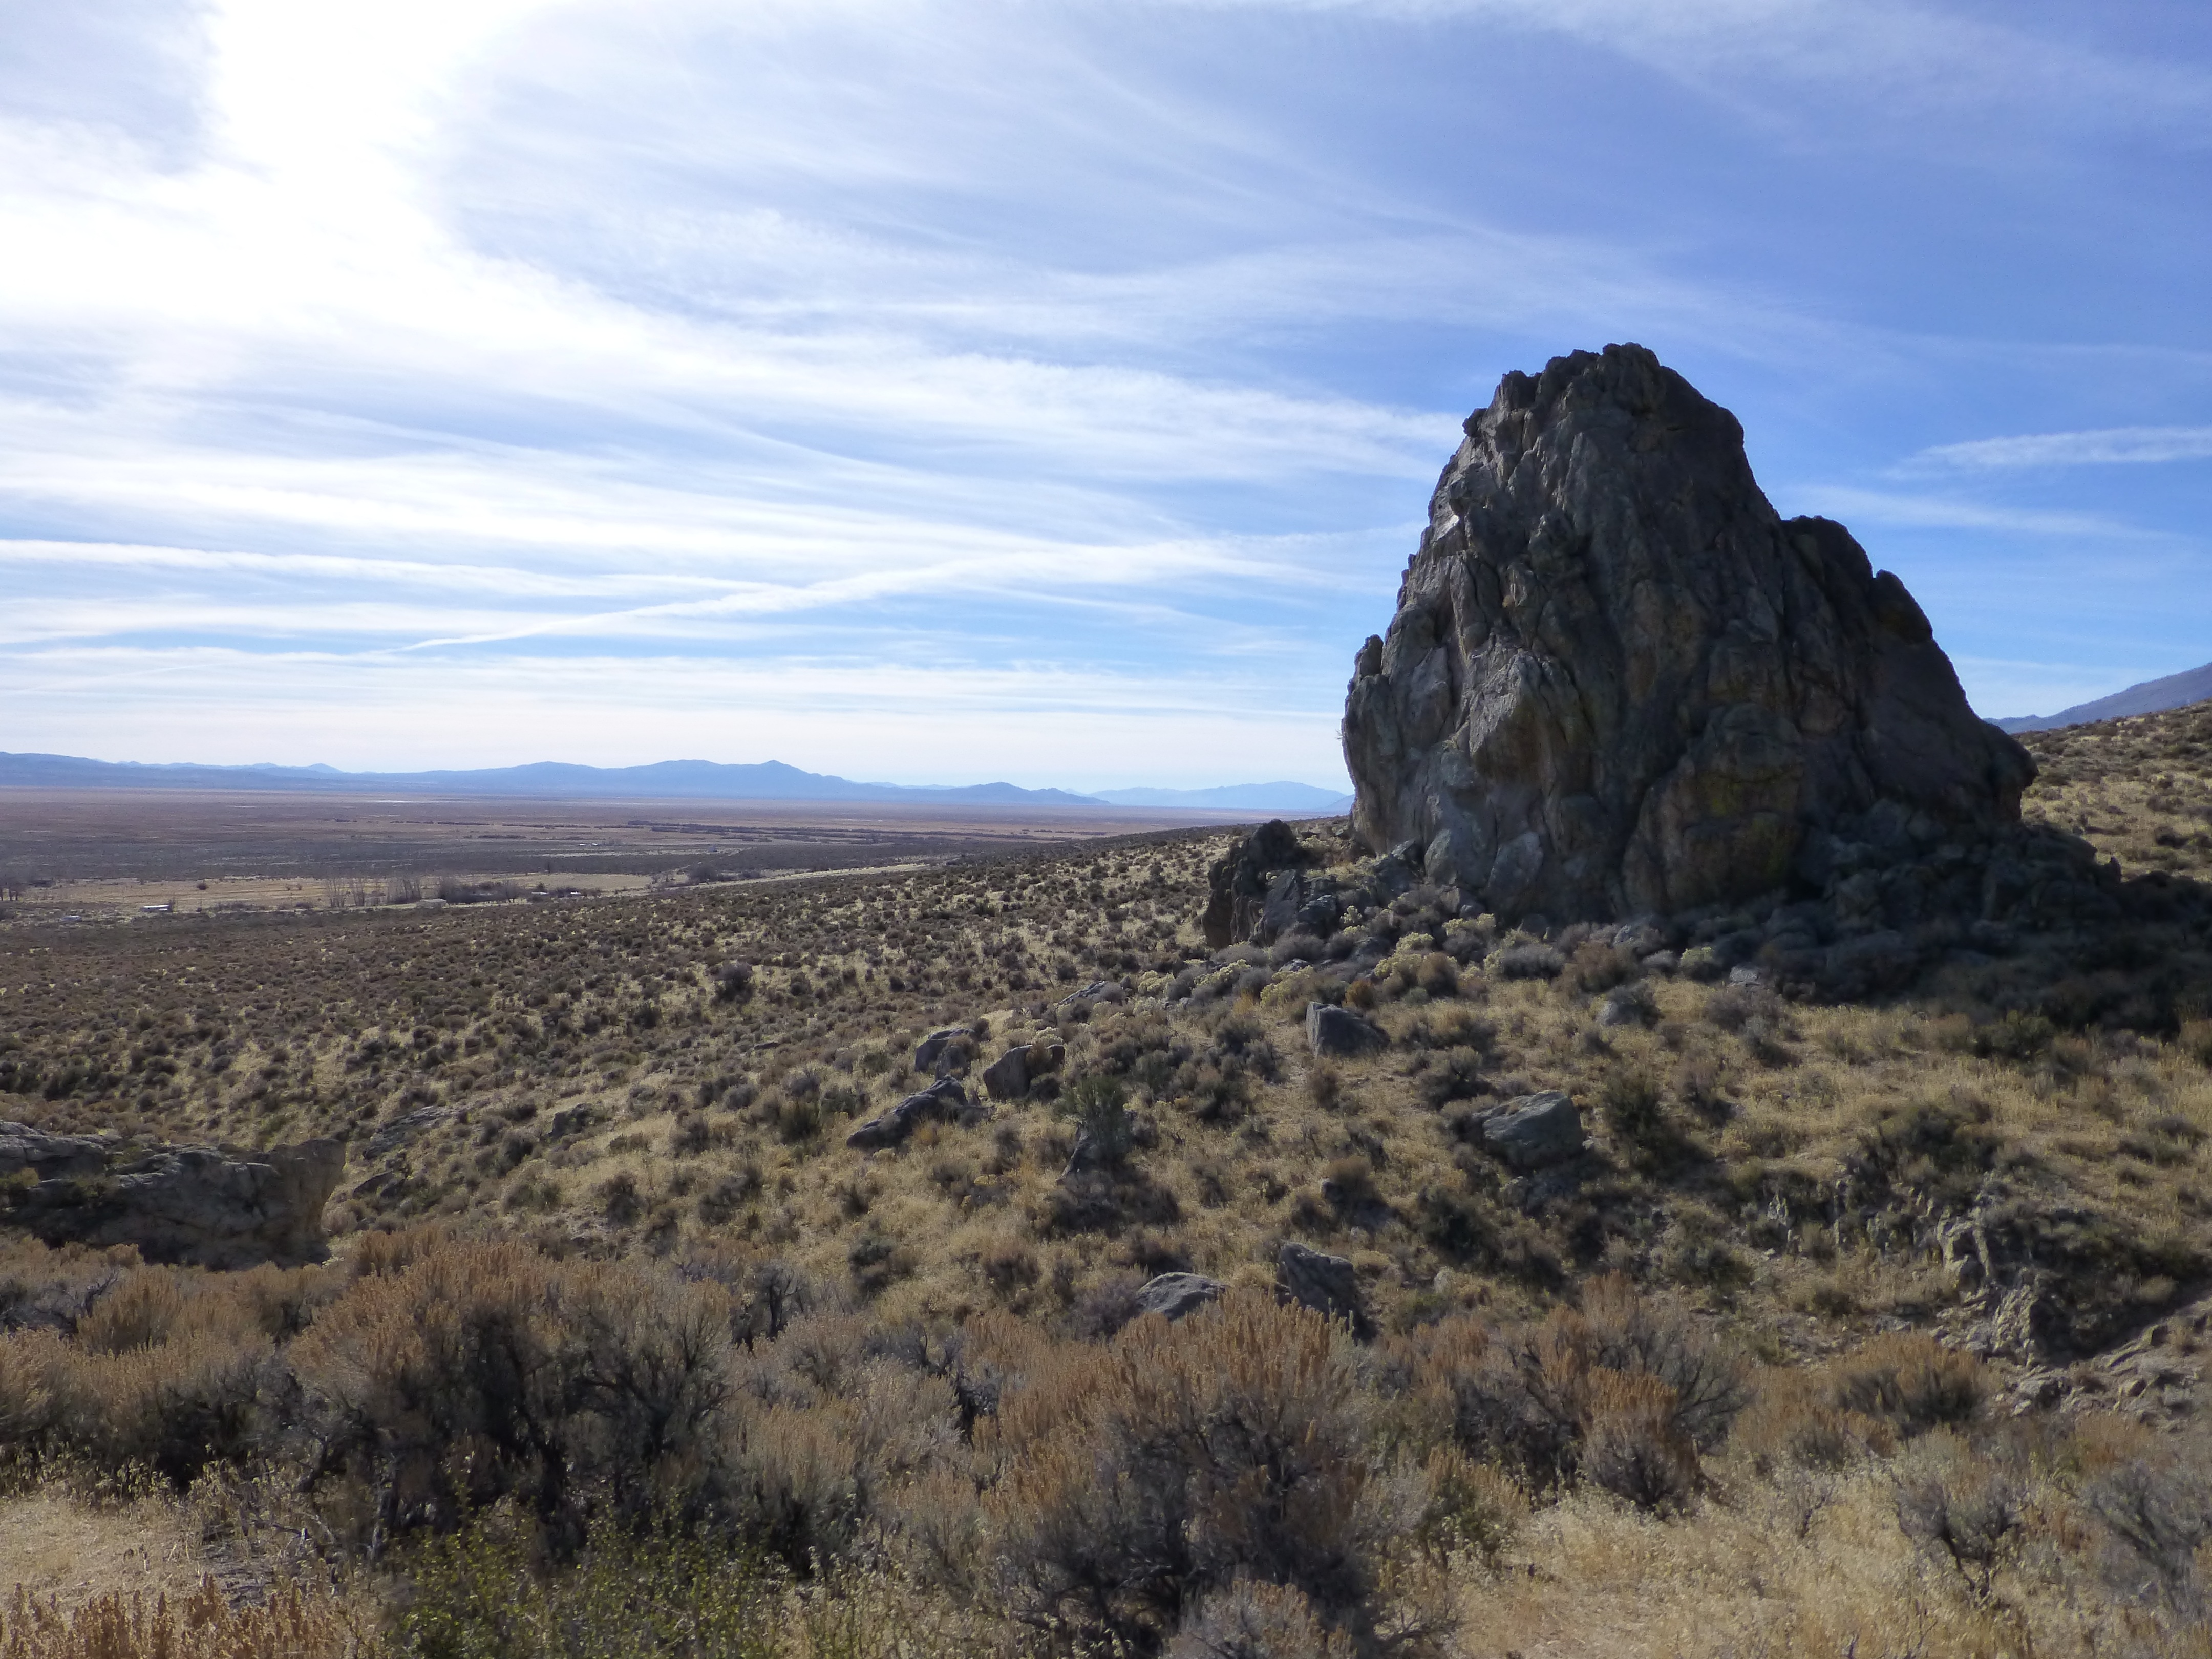
landscape, rock, wilderness, mountain, hill, desert, adventure, formation, terrain, ridge, summit, geology, mountains, badlands, plateau, nevada, fell, ecosystem, landcape, ruby, butte, steppe, landform, natural environment, geographical feature, mountainous landforms